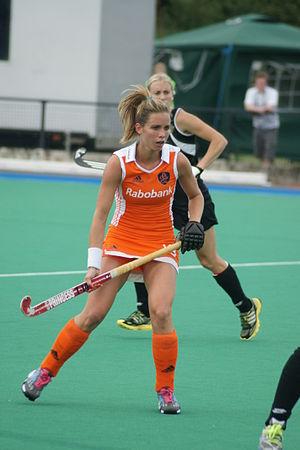
Ellen Marijn Hoog est une joueuse de hockey sur gazon néerlandaise, sélectionnée en équipe des Pays-Bas de hockey sur gazon féminin à 204 reprises au 10 décembre 2015.